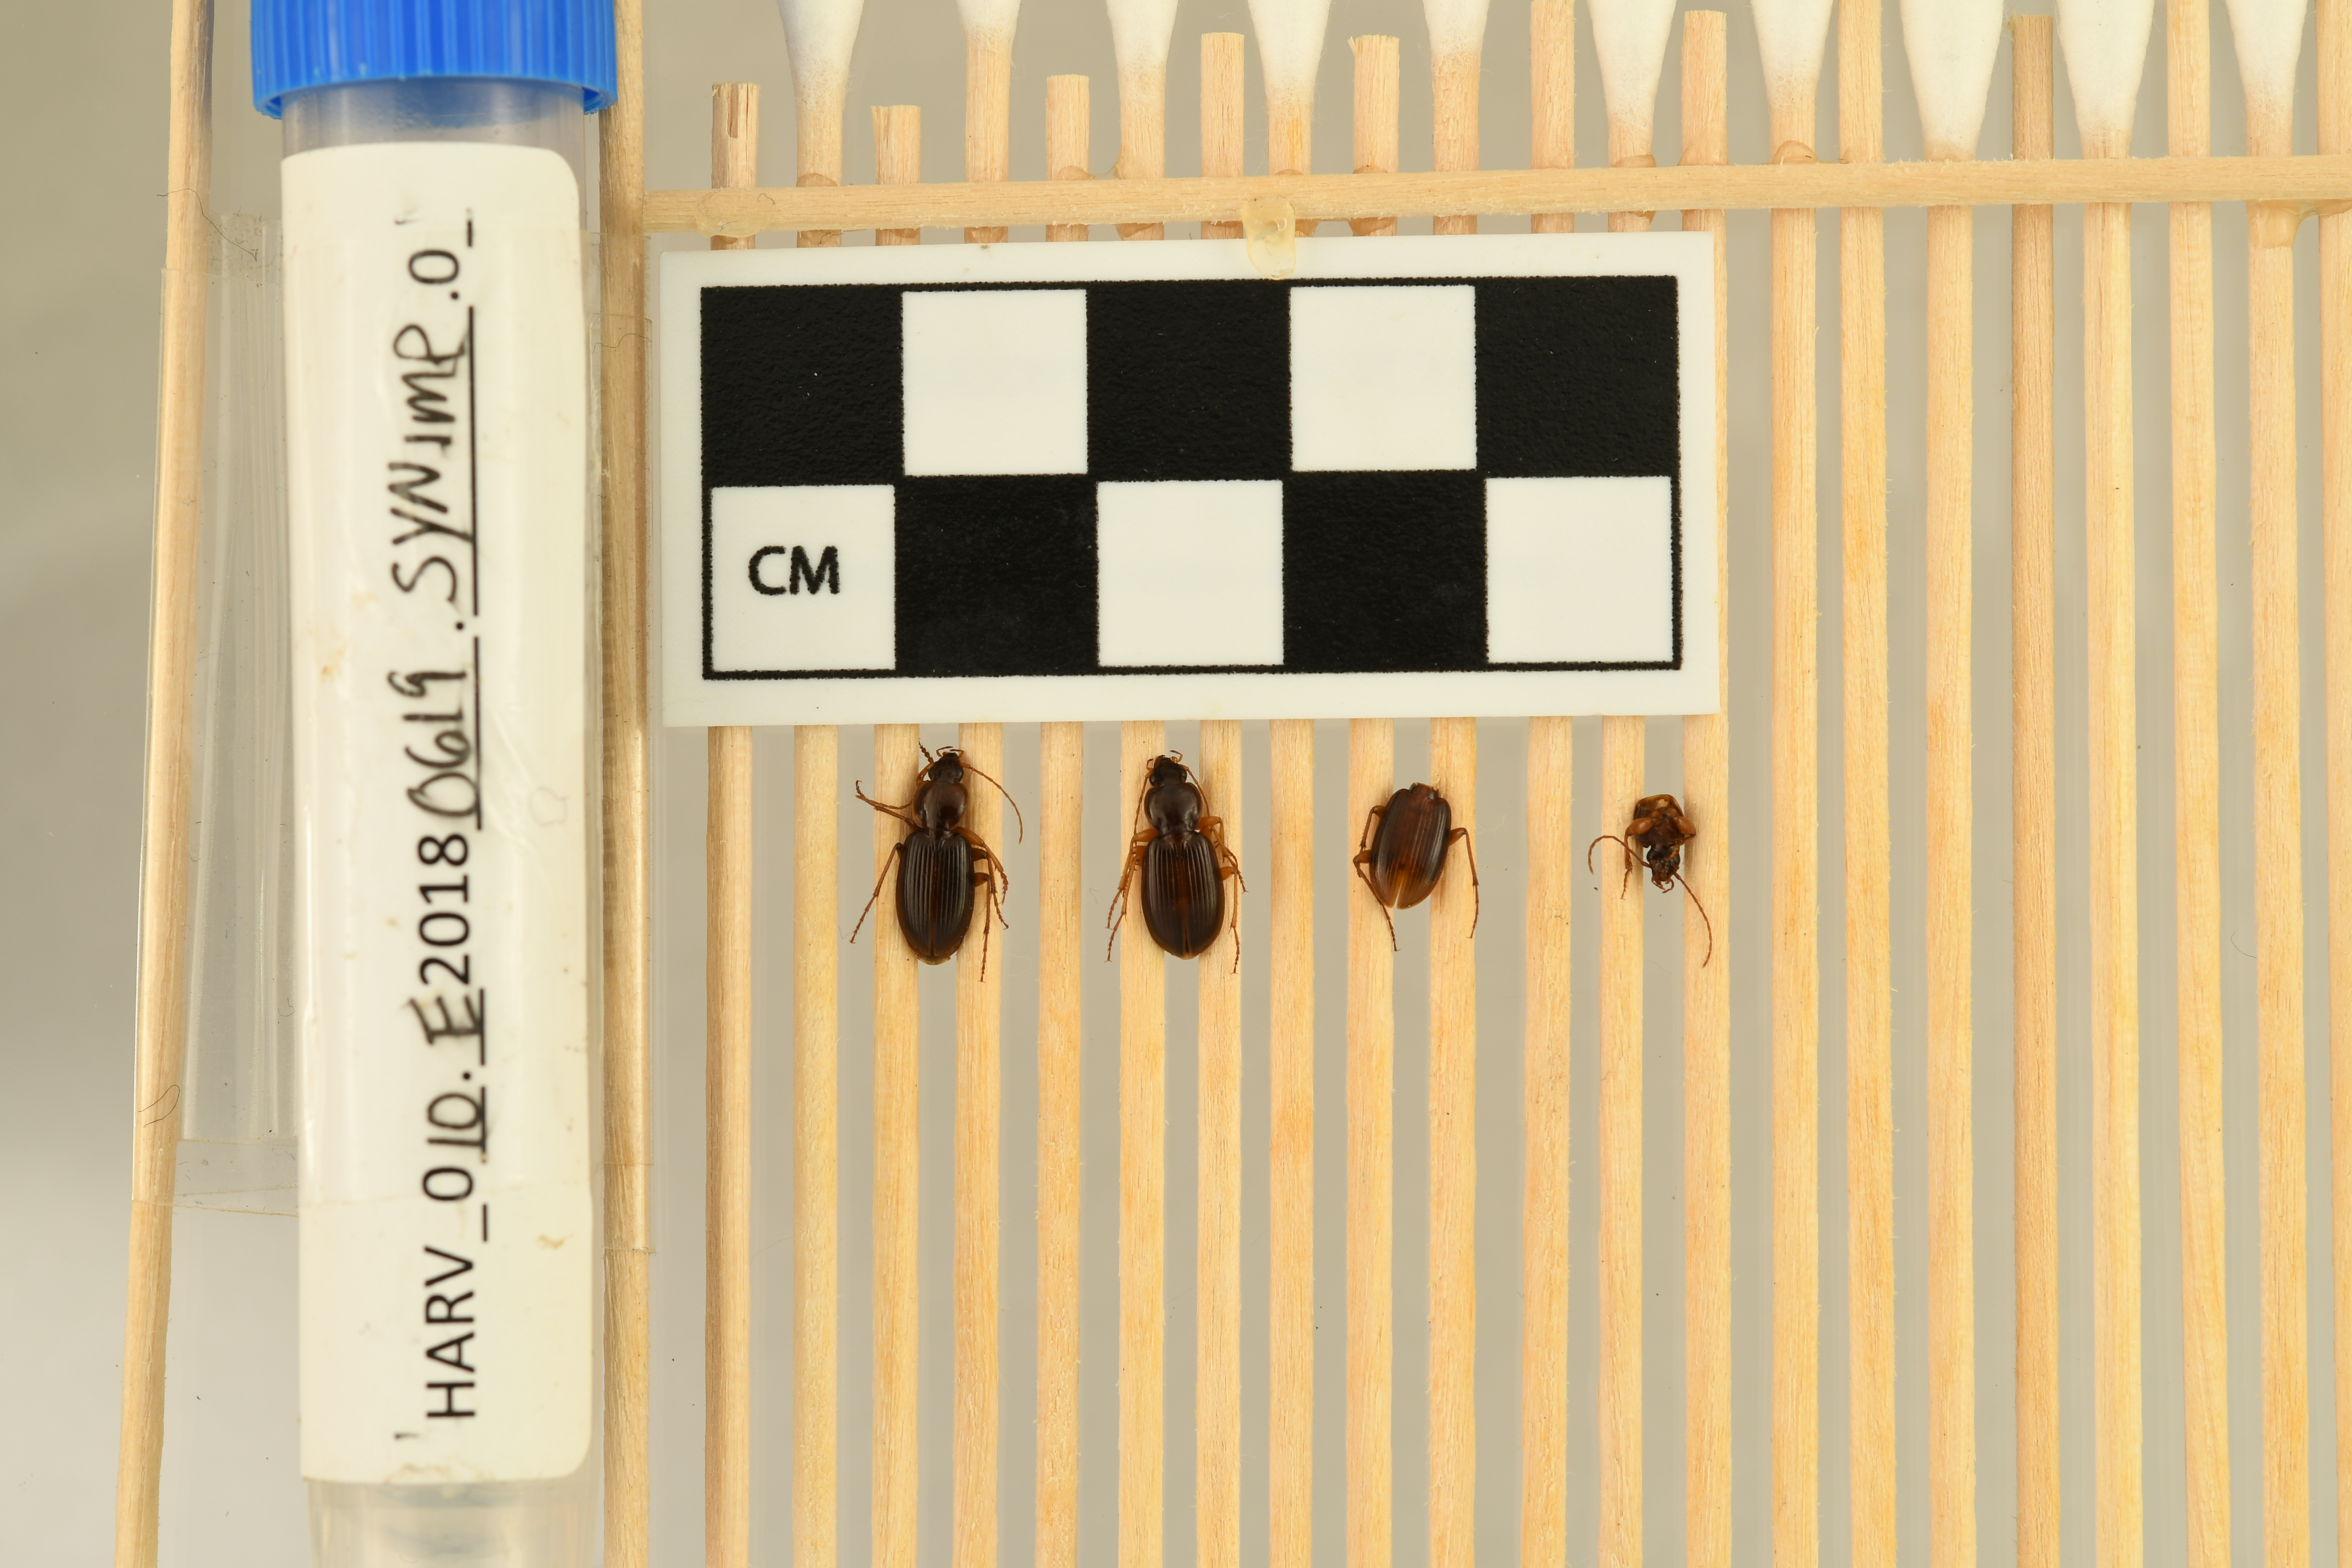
Synuchus impunctatus — Harvard Forest Site, plot HARV_010. Beetle 1, ElytraLength: 0.6402 cm (lying flat: Yes)

Synuchus impunctatus — Harvard Forest Site, plot HARV_010. Beetle 1, ElytraWidth: 0.3735 cm (lying flat: Yes)

Synuchus impunctatus — Harvard Forest Site, plot HARV_010. Beetle 2, ElytraWidth: 0.3993 cm (lying flat: Yes)

Synuchus impunctatus — Harvard Forest Site, plot HARV_010. Beetle 2, ElytraLength: 0.6427 cm (lying flat: Yes)

Synuchus impunctatus — Harvard Forest Site, plot HARV_010. Beetle 3, ElytraLength: 0.6211 cm (lying flat: Yes)

Synuchus impunctatus — Harvard Forest Site, plot HARV_010. Beetle 3, ElytraWidth: 0.3617 cm (lying flat: Yes)